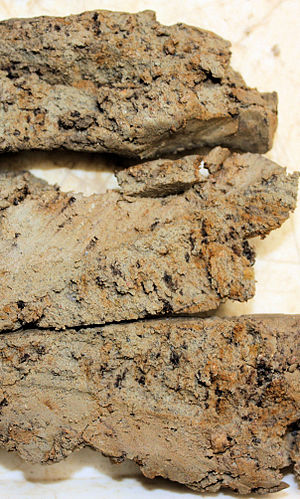
Moræneler / Forvitret moræneler
Olivengrå forvitret moræneler med pletter af okker (rødbrun) og manganoxid (blåsort). Billedudsnit ca 12x7 cm.
Forvitret olivengrå moræneler med pletter af okker og manganoxid
Moræneler er en jordart, som dannes ved aflejring fra gletsjere. Den er som alle moræneaflejringer usorteret og kan indeholde alle kornstørrelser. Moræneler forekommer almindeligt i de tidligere nedisede områder i Nordeuropa og Nordamerika.